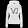
Label: Pullover